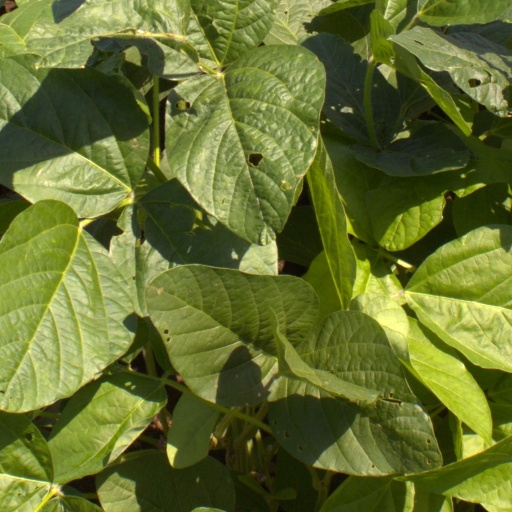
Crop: soybean